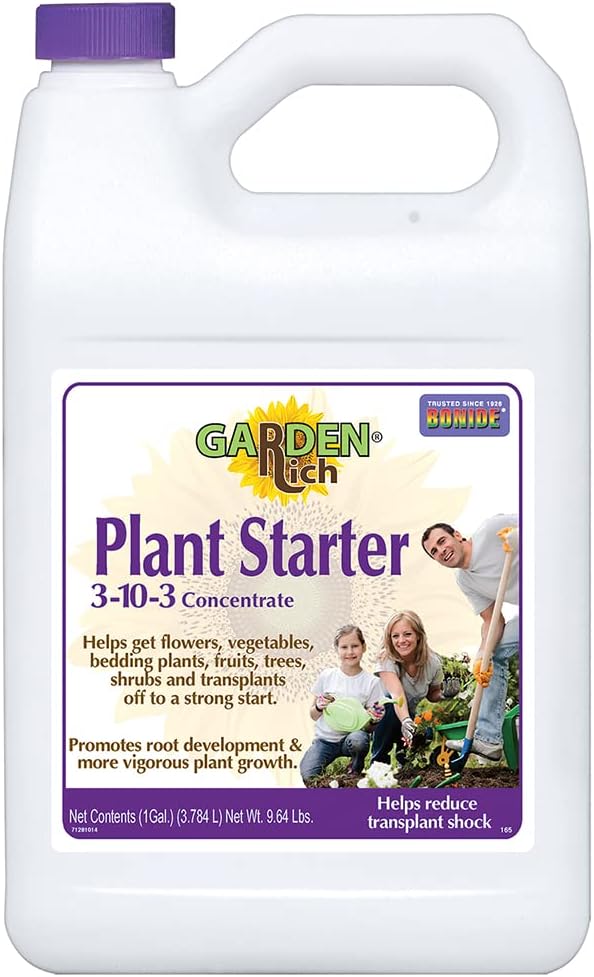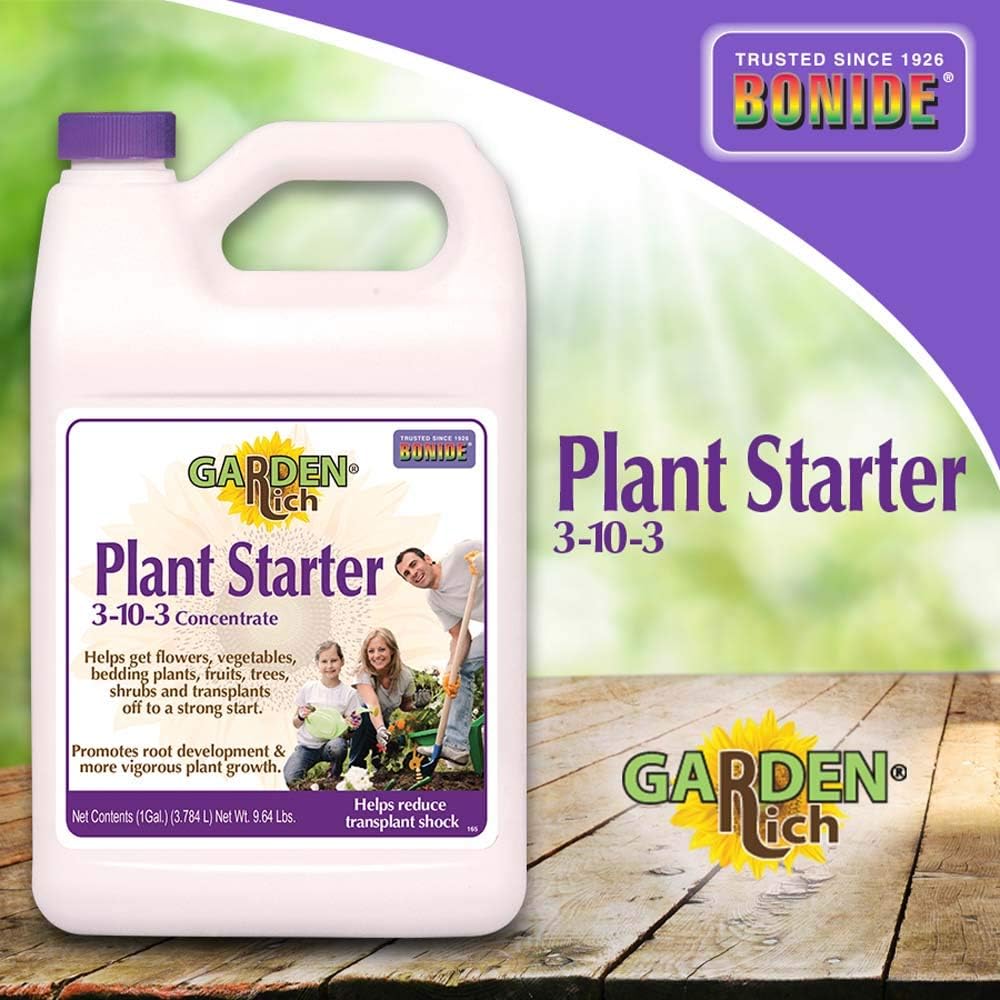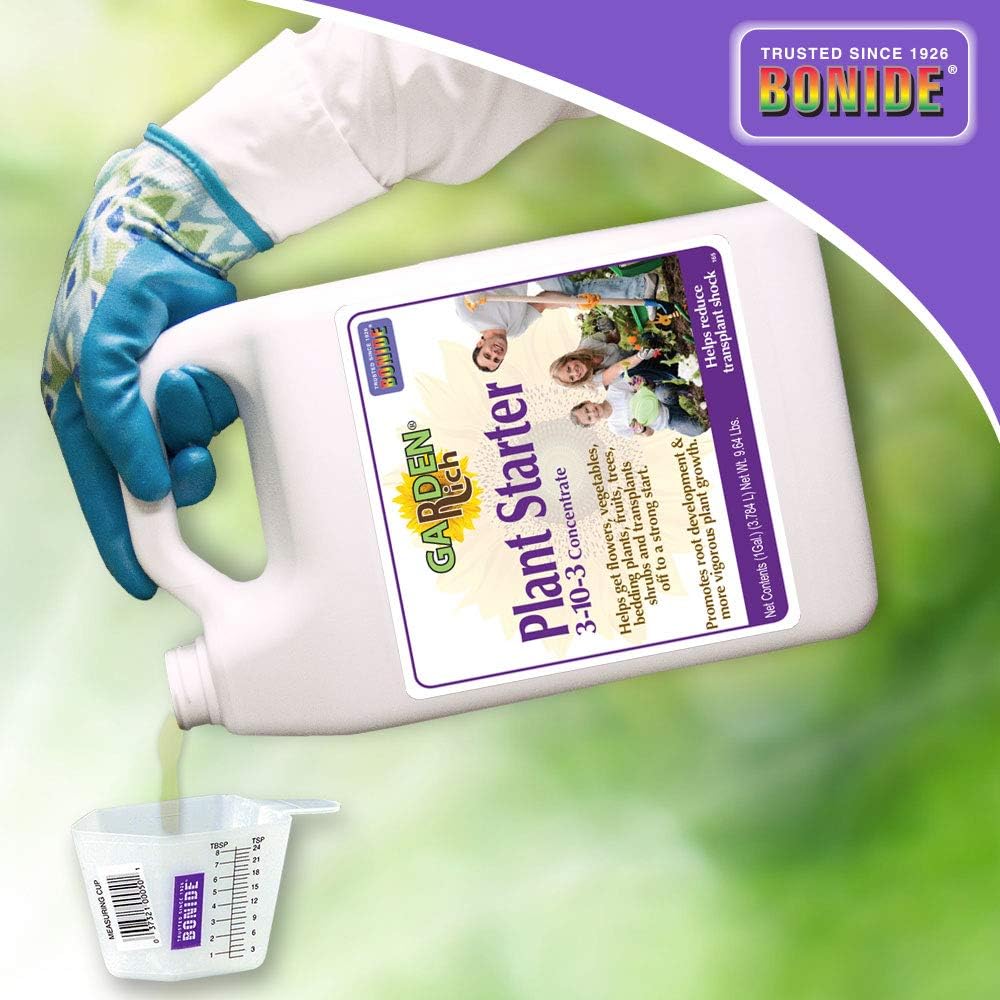
Bonide 165
Category: Amazon Home
Bonide 165 1-gallon plant starter concentrate 3-10-3
Features: PLANT FOOD - Plant Starter provides plants with nutrients they need to stimulate early & strong root formation. It promotes healthier & stronger plants. | PROMOTES GROWTH - This fertilizer promotes root development & more vigorous plant growth. It also helps in reducing transplant shock. | VARIETY OF PLANTS - Our product is designed for use on flowers, vegetables, bedding plants, fruit & nut trees, shade trees, large ornamentals, & transplants. | 3-10-3 FORMULA - These three numbers represent the primary nutrients: nitrogen, phosphorus, and potassium. Our 3-10-3 fertilizer contains 3% nitrogen, 10% phosphate, and 3% potash. | EASY TO USE - Simply dilute Plant Starter with water before application. Carefully read label directions before use.